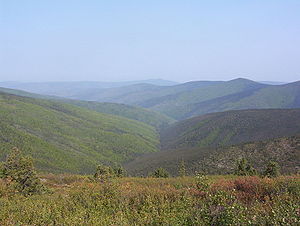
Klondike
Hunker Creek Valley, Klondike.
Klondike er navnet på et legendarisk guldgraverområde i den canadiske territorium Yukon. Klondike ligger omkring den lille Yukon-biflod, der ligeledes hedder Klondike. Området ligger øst for den lige så legendariske guldgraverby Dawson. Både Klondike og Dawson er kendt og berygtet fra en række film og fortællinger om guldfeberen sidst i 1800-tallet.